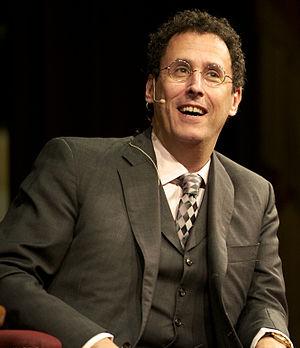
Anthony Robert Kushner dit Tony Kushner est un dramaturge américain, essentiellement connu pour Angels in America, pièce de théâtre pour laquelle il a reçu le prix Pulitzer de l'œuvre théâtrale.